Giuseppe Lumia

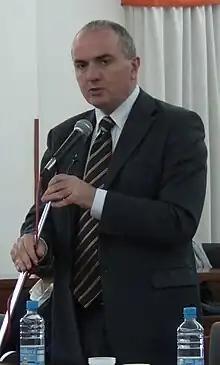
Giuseppe Lumia

Giuseppe Lumia (Termini Imerese, 28 June 1960) is an Italian politician of the Democratic Party of the Left ("Partito democratico della Sinistra", PDS) and its successor, the Democrats of the Left ("Democratici di Sinistra", DS). He belongs to the group of Social Christians ("Cristiano Sociali", CS) in the Party.